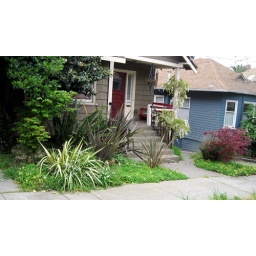
Overgrown plants in front of house